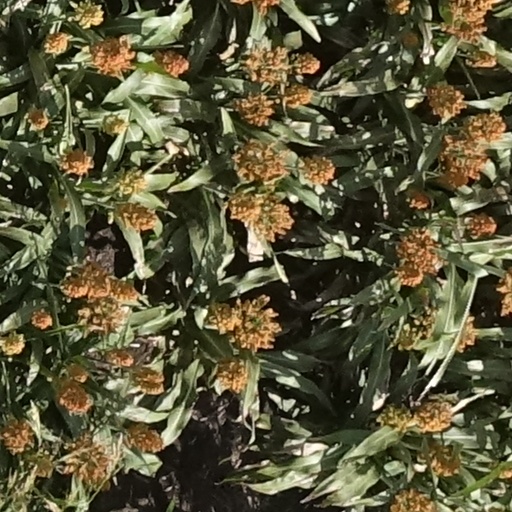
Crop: sorghum